China–Kyrgyzstan relations

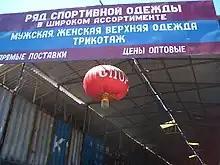
Inside Bishkek's gigantic Dordoy Bazaar, filled primarily with Chinese products

Since the 1990s, trade with China grew enormously. Particularly important is the re-export of Chinese consumer goods to the neighboring Uzbekistan (mostly via Karasuu Bazar at Kara-Suu, Osh Province) and to Kazakhstan and Russia (mostly via Dordoy Bazaar in Bishkek). Due to its linguistic and cultural affinity with the Chinese (particularly, Hui) people, Kyrgyzstan's small Dungan community plays a significant role in the trade. In some political quarters, the prospect of Chinese domination stimulated nostalgia for the days of Moscow's control.